Twin Sisters Lookout

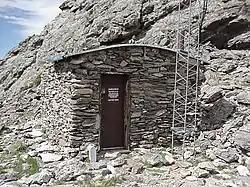
Front of the Lookout

The Twin Sisters Lookout, also known as the Twin Sisters Radio Tower and the Twin Sisters Shelter Cabin, was built by the U.S. Forest Service in 1914, the year before the establishment of Rocky Mountain National Park. The rustic stone structure was taken over by the National Park Service in 1925. The one-story building has an arched roof with a trap door to provide access when snow has drifted over the ground-level door. From 1914 to 1969, the shelter served as accommodations for fire observation crews at a nearby frame lookout, which has since vanished. The building is now used as a radio repeater station.